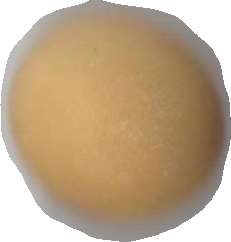
Variety: Dega